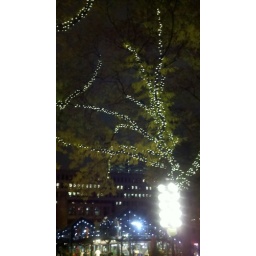
Lights on yellow trees in Faneuil Hall